Prodigy Tactics

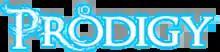
Original "Prodigy" logo

Prodigy Tactics (originally titled Prodigy) is a tactical role-playing video game developed by Hanakai Studio. The game features figurines representing characters in the game and uses cards to control their behaviors, such as attacking. Both cards and figurines are placed on a game board, with their position on the board influencing their powers and abilities. After an initial release date set in 2015 and not in 2016, the studio announced that "Prodigy"'s release would be delayed due to an upgrade of its gameplay system.